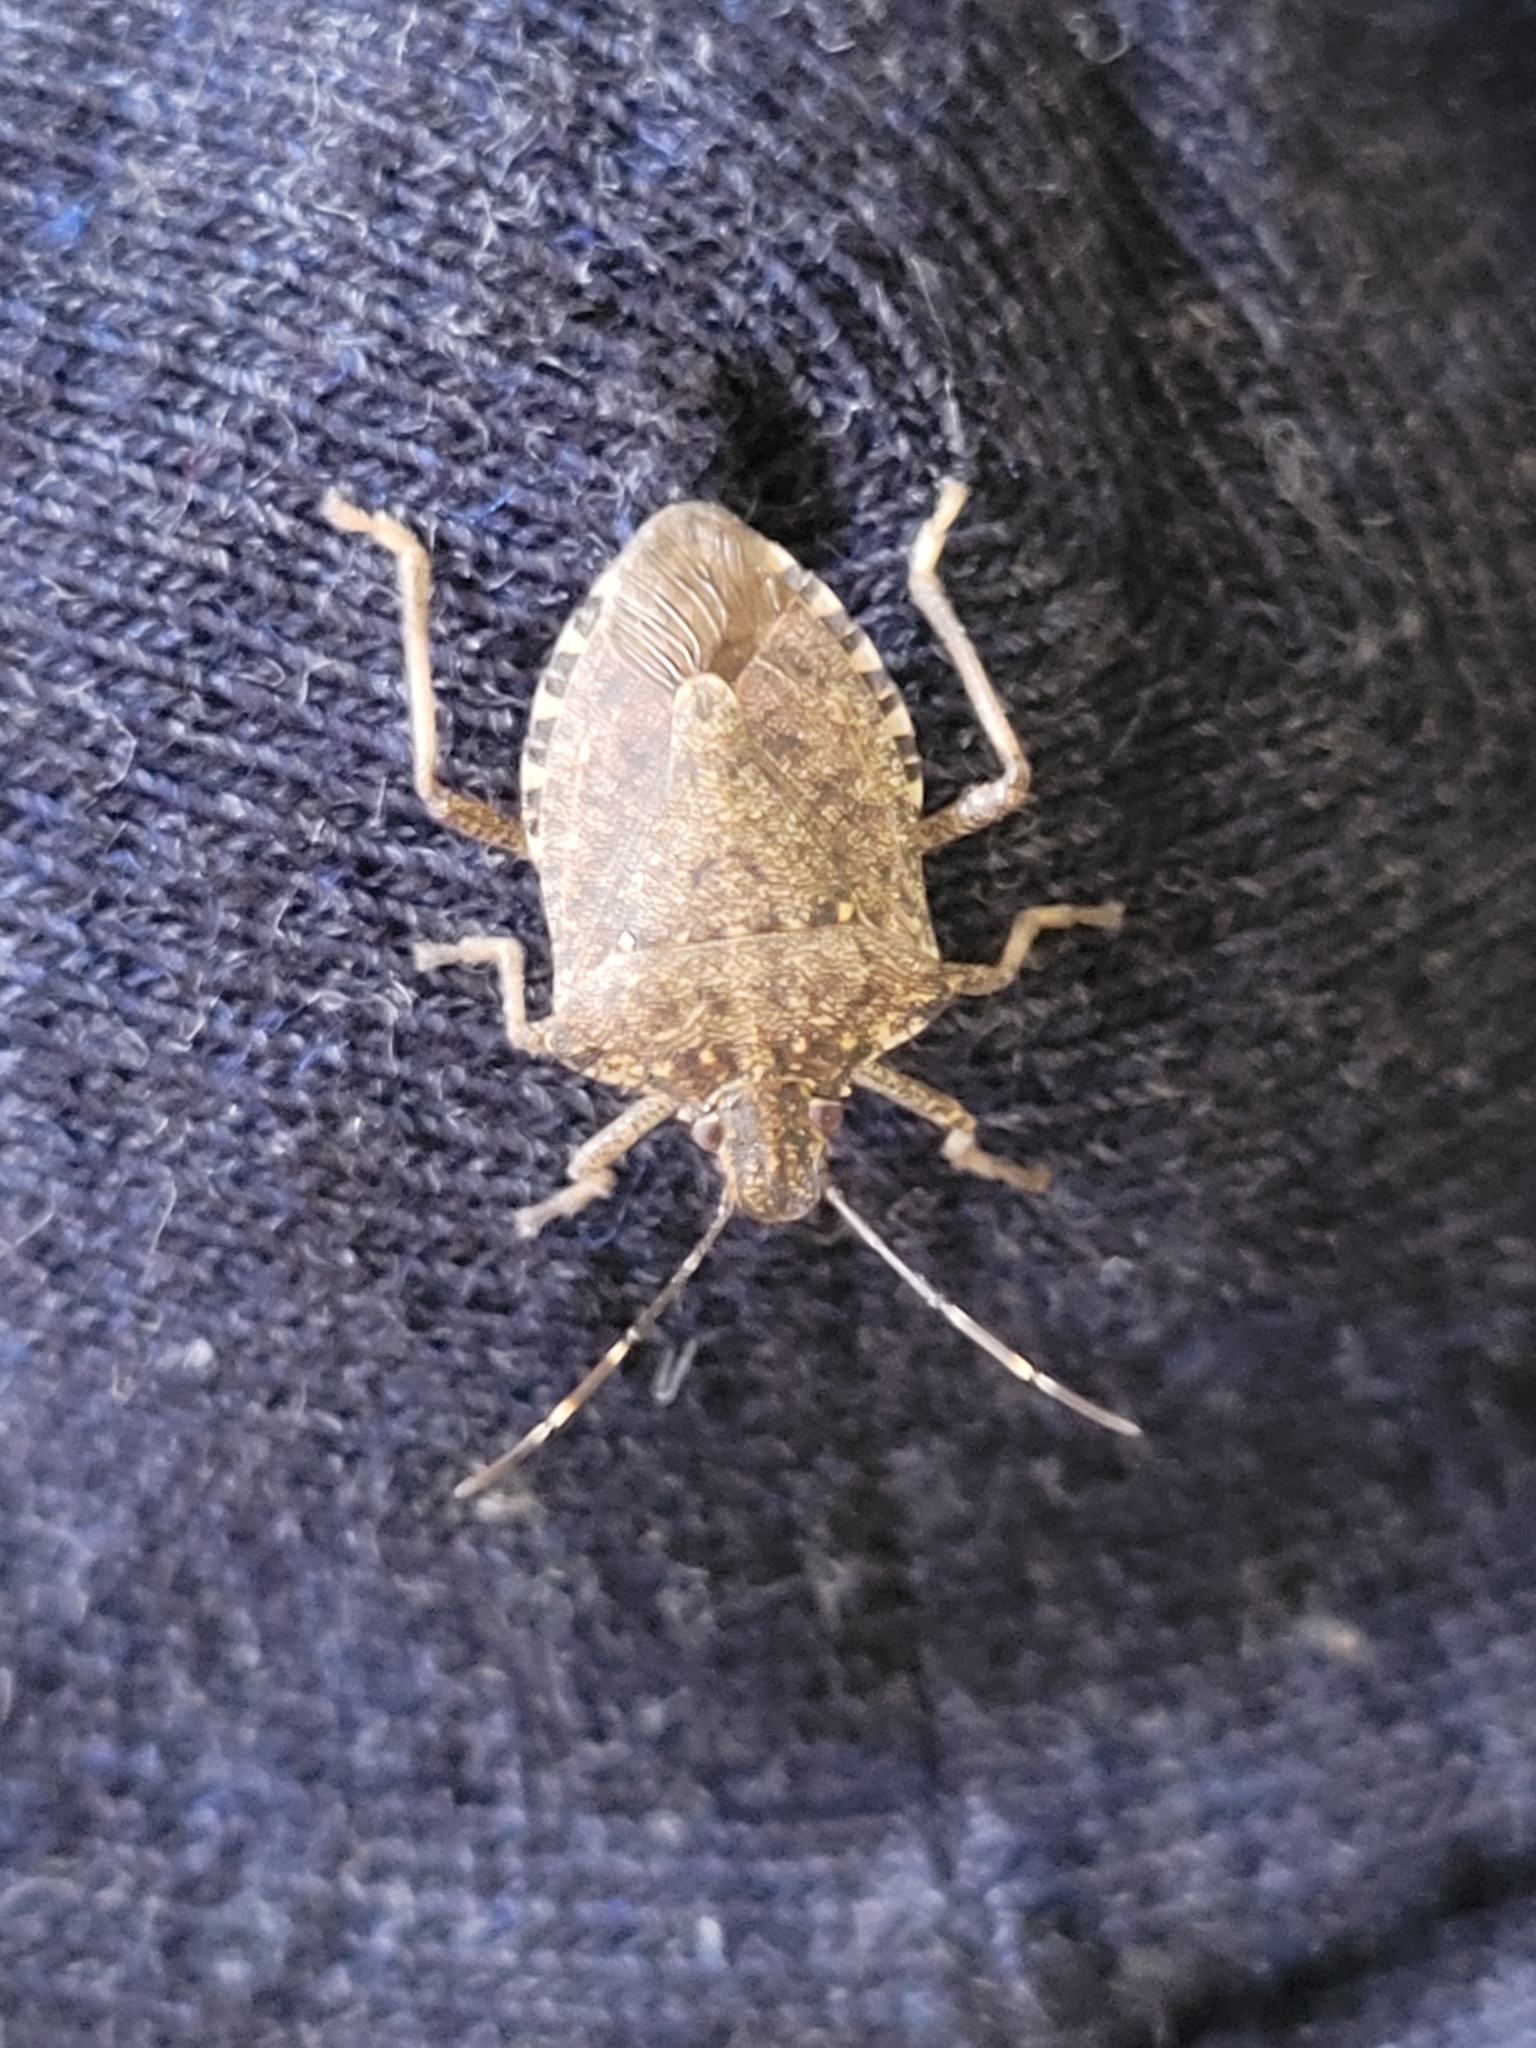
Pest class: stink_bug